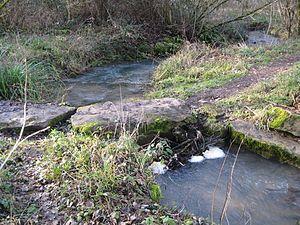
Chemin de randonnée pédestre balisé passant au niveau d'un petit pont de pierre sur le ruisseau de Cazelle en amont de la Source Salmière à Alvignac (Lot, France
Alvignac est une commune française située dans le département du Lot, en région Occitanie. Elle occupe une position géographique favorable entre les grands sites touristiques du nord du Lot : la cité de Rocamadour et le gouffre de Padirac. Ville thermale grâce aux eaux de la source Salmière, elle héberge un casino qui a permis l'amélioration et la création d'infrastructures, comme une maison de santé, qui dynamisent les commerces et services de la commune.